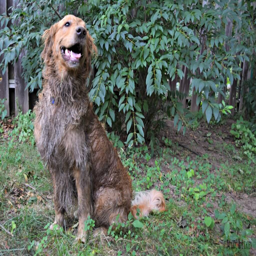
animal managed to return himself to a dirty dog just moments after a bath !